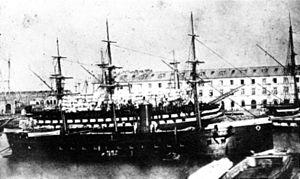
La Normandie est une frégate cuirassée de classe Gloire lancée en 1860 pour la Marine française.